Great Canfield

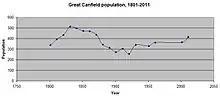
Great Canfield population 1801-2011

Great Canfield civil parish contains Grade listed buildings and historic landscapes, and records dating back to the Domesday Book of 1086. One entry found in the Domesday Book describes Great Canfield as having a "Value to the Lord in 1066 [of] £6" and agricultural resources from years 1066 to 1086: "Meadow 51 acres. Woodland 160 pigs. 1 mill."